Stage-Struck Tora-san

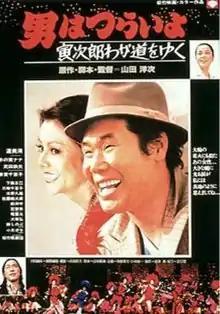
Theatrical poster

"aka" Tora-san's Stage-Struck is a 1978 Japanese comedy film directed by Yoji Yamada. It stars Kiyoshi Atsumi as Torajirō Kuruma (Tora-san), and Nana Kinomi as his love interest or "Madonna". "Stage-Struck Tora-san" is the twenty-first entry in the popular, long-running "Otoko wa Tsurai yo" series.